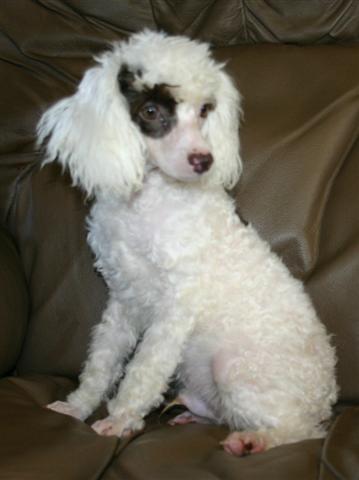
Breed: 2925-n000114-toy_poodle